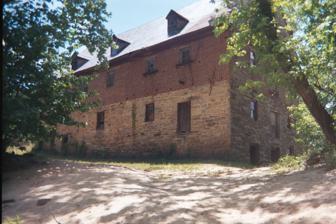
Building: Muddy Creek Mill
Country: United States of America
Year built: 1792
United States historic place Muddy Creek Mill U.S. National Register of Historic Places U.S. Historic district Virginia Landmarks Register Muddy Creek Mill, July 2007 Show map of Virginia Show map of the United States Location South of Cartersville off VA 684, Tamworth, Virginia Coordinates 37°38′54″N 78°4′59″W / 37.64833°N 78.08306°W / 37.64833; -78.08306 Area 17 acres (6.9 ha) Built 1785 NRHP reference No. 74002114 VLR No. 024-0016 Significant dates Added to NRHP October 09, 1974 Designated VLR June 18, 1974 Muddy Creek Mill is a historic grist mill complex and national historic district located in Tamworth , Cumberland County, Virginia . The district encompasses five contributing buildings and three contributing sites. The mill was built between 1785 and 1792, and is a large two-story structure with two half stories and rests on a down slope basement.  It is constructed of sandstone , rubble masonry, and brick.  Associated with the mill are a contributing brick store (c. 1800), early-19th century frame miller's house, late-18th century farmhouse and dairy, and the sites of a cooper's shop, blacksmith's shop and saw mill. It was listed on the National Register of Historic Places in 1974. References